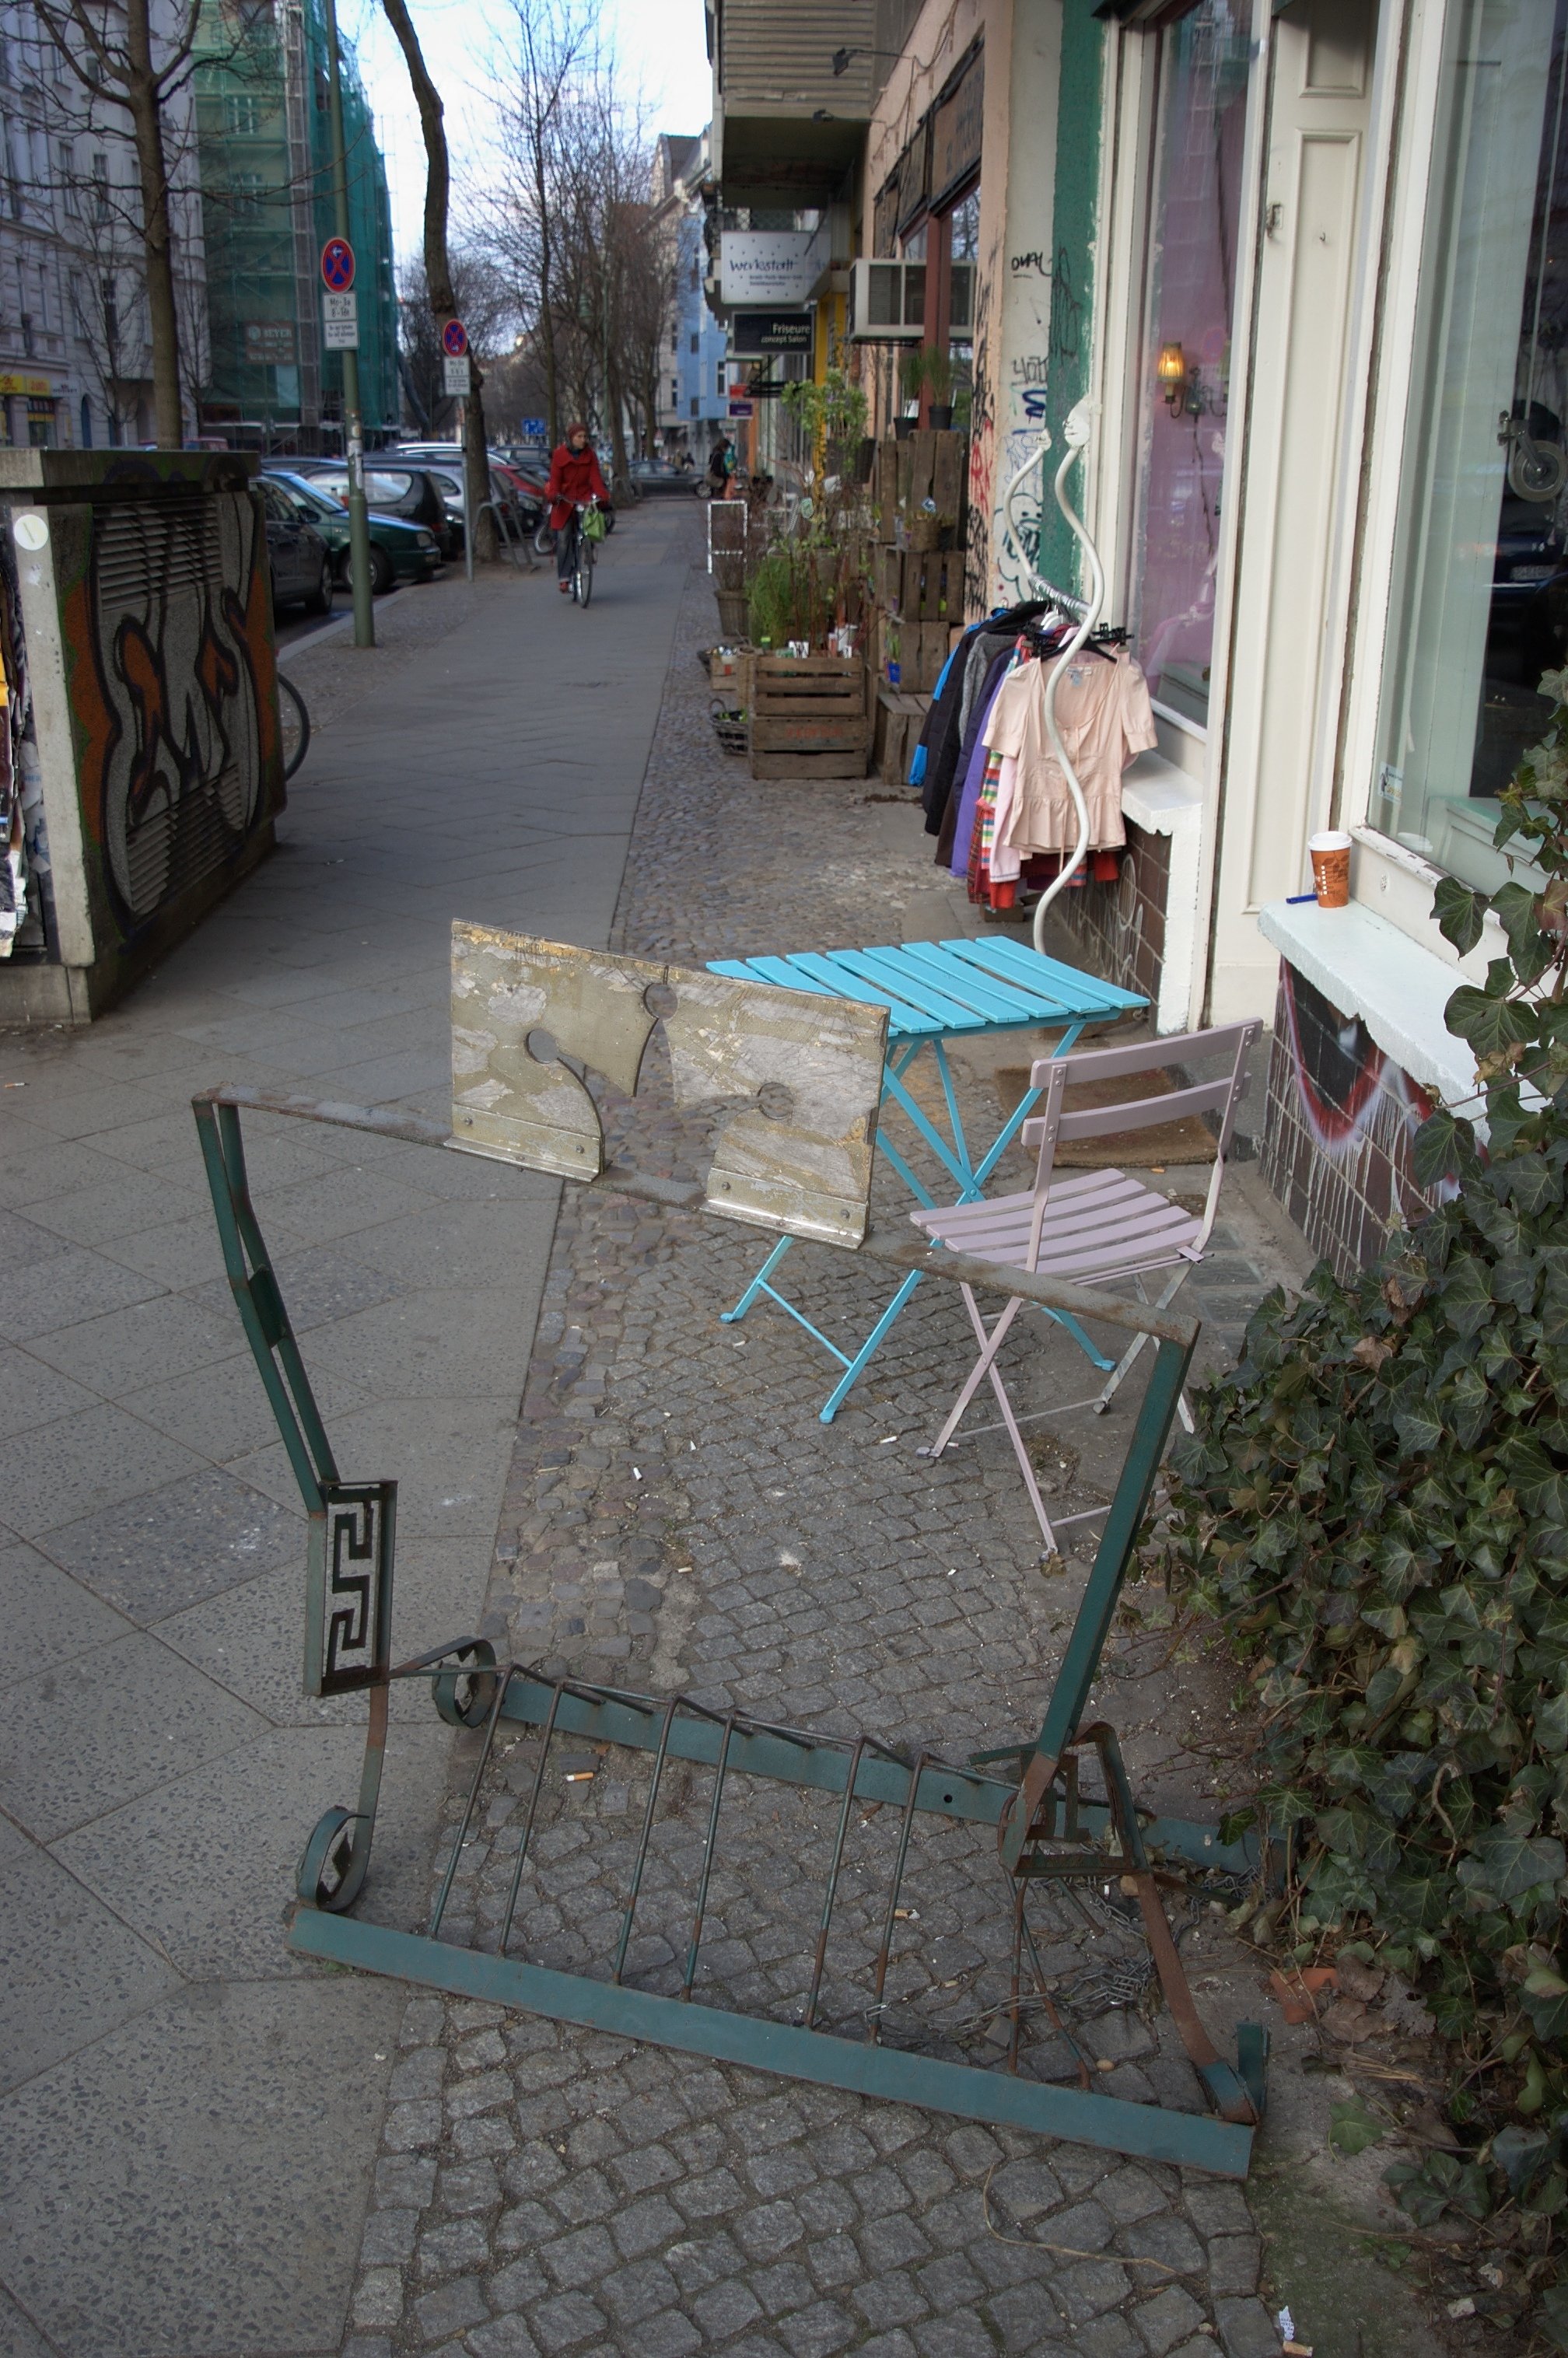
road, street, sidewalk, art, 2011, rawtherapee, germany, deutschland, berlin, pentax, 20mm, lenstagged, steffenzahn, guessedberlin, gwbthomaslautenschlag, k100d, justpentax, iamflickr, cosina, voigtlander, skopar, colorskopar, cv20, colorskopar20mmf35slii, 20mmf35slii, voigtlander20mm, cv2035, skopar20mmf35, cosinavoigtl nder, cosinavoigtl ndercolorskopar20mmf35, voigtl nder20mmf35colorskoparslii, voigtl nder20mmf35, urban area